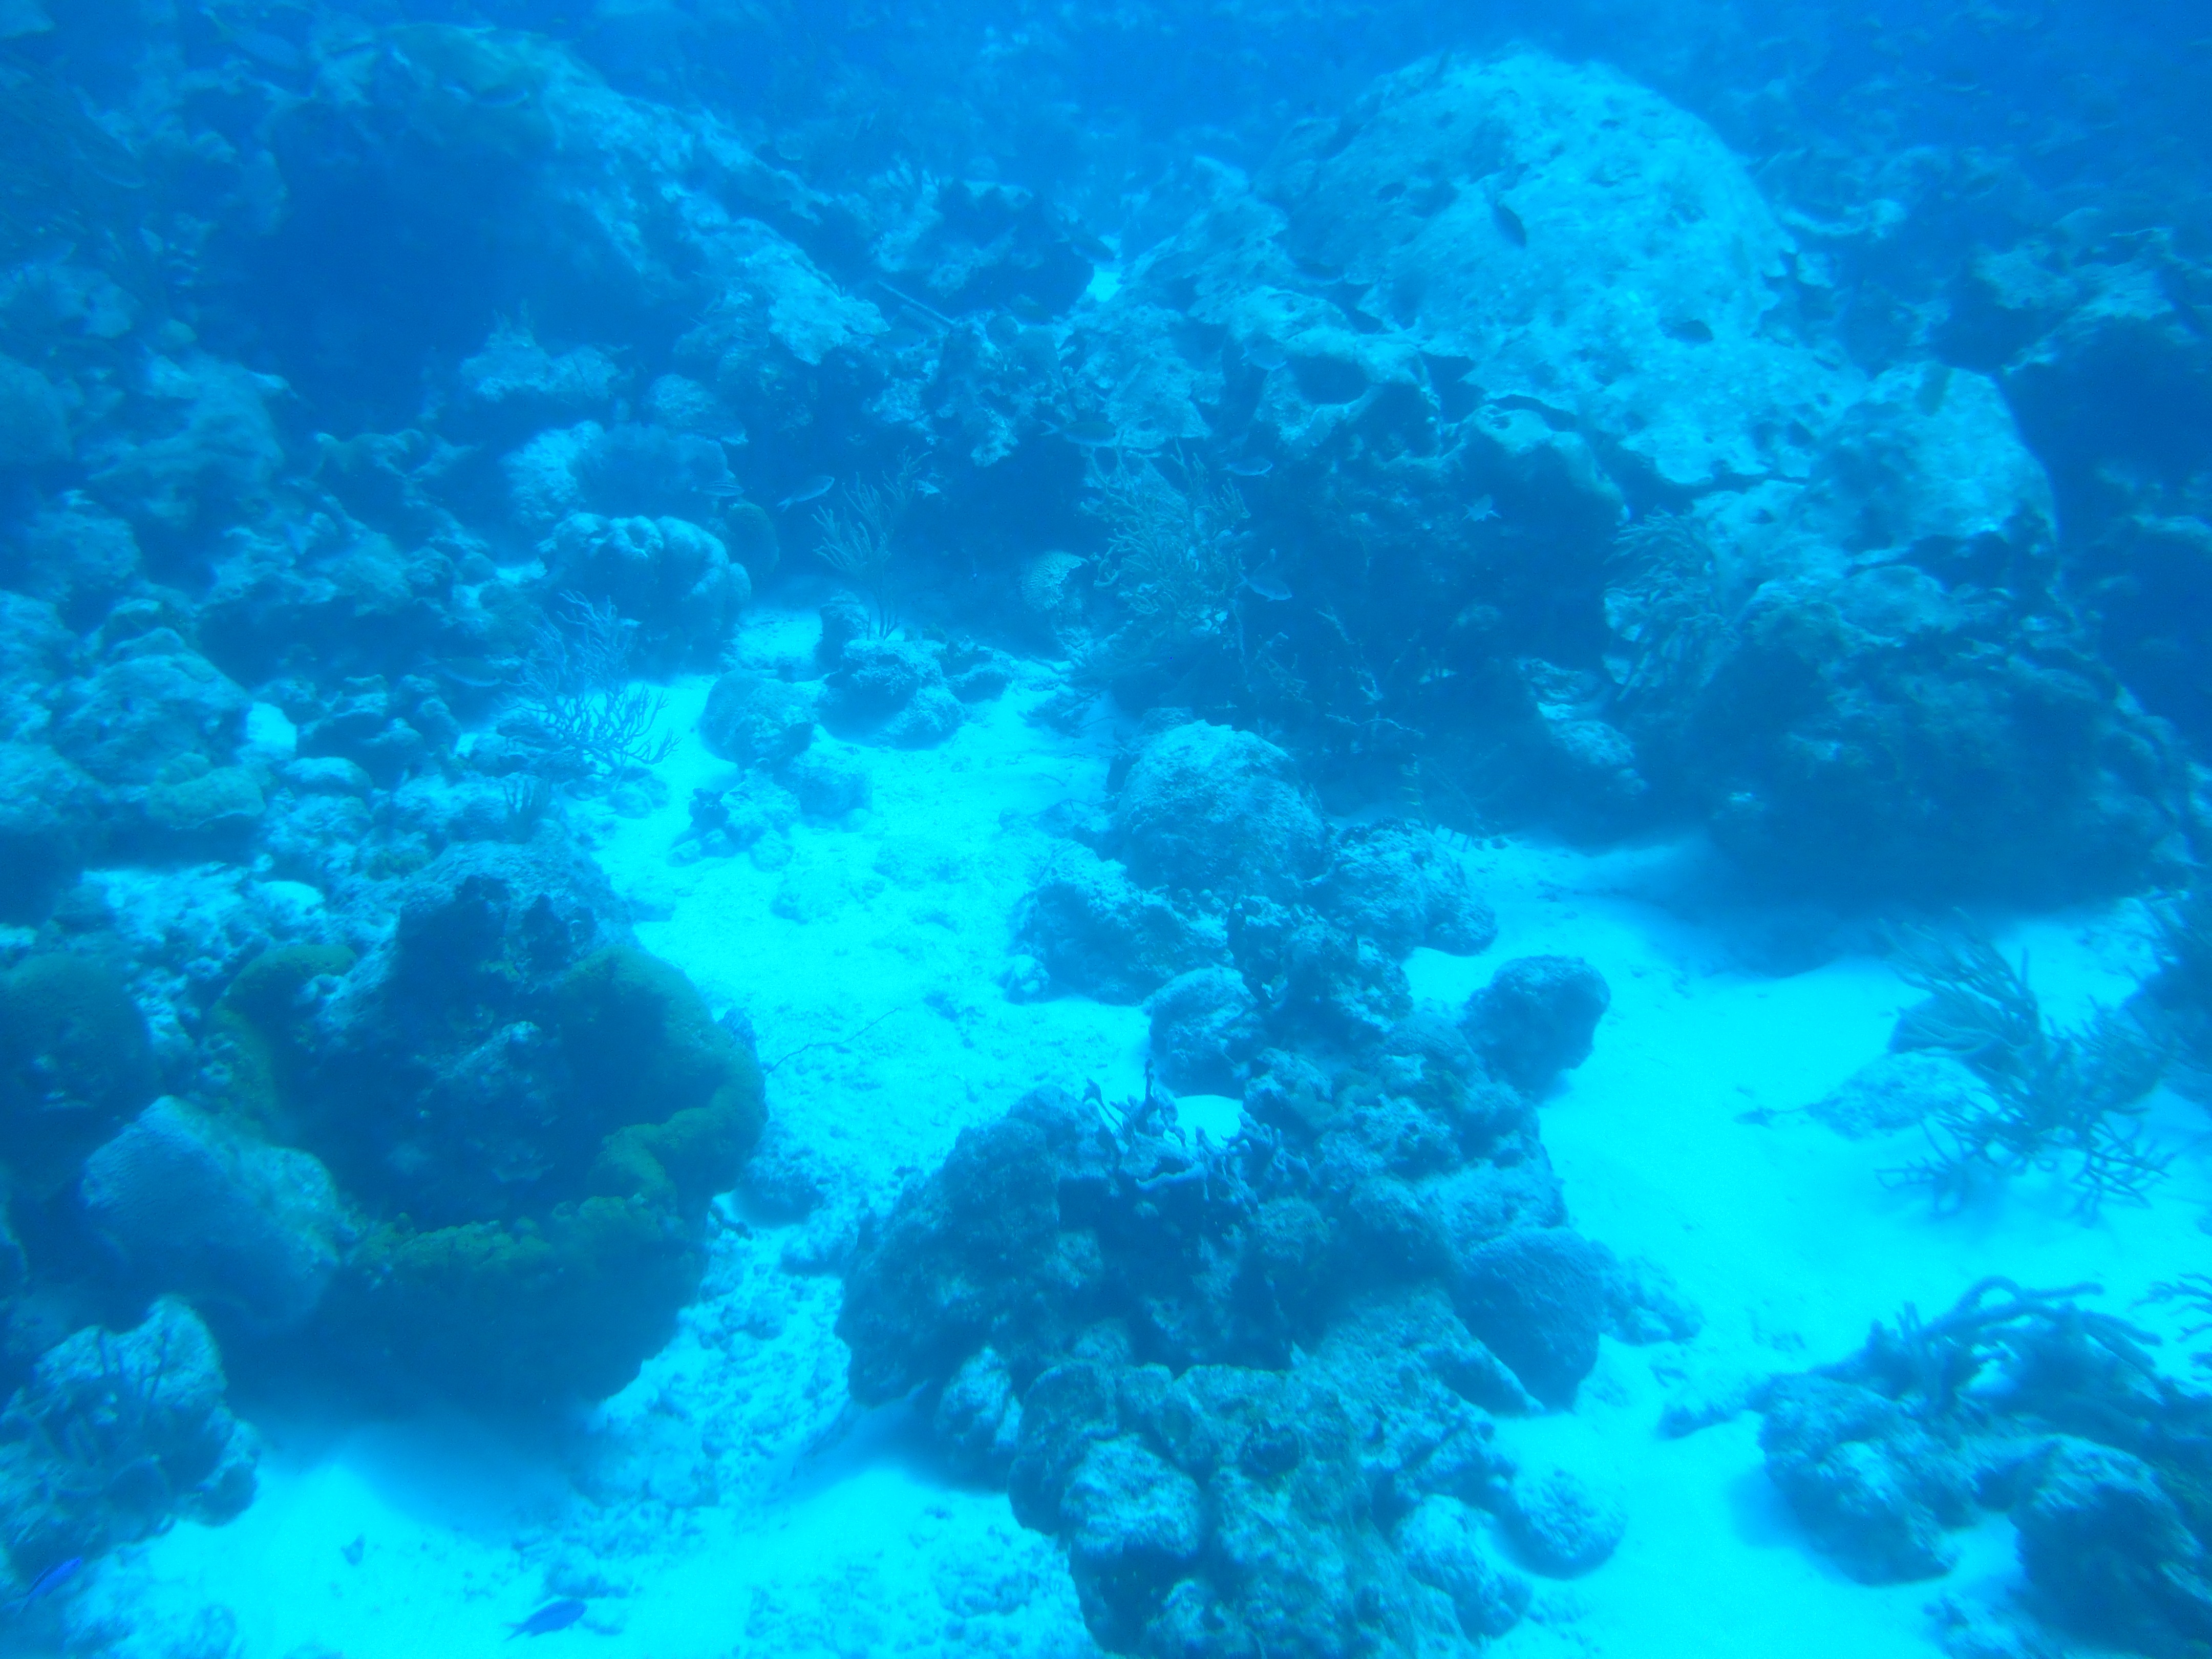
sea, water, ocean, underwater, biology, coral, coral reef, reef, sports, water sport, scuba diving, marine biology, underwater diving